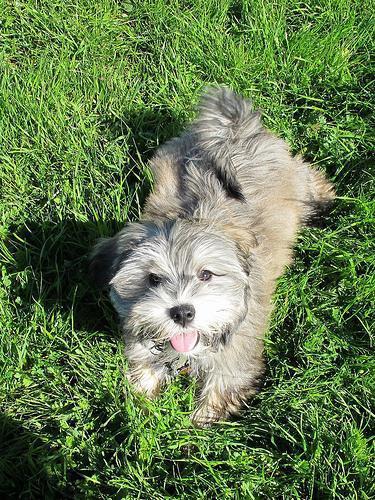
havanese